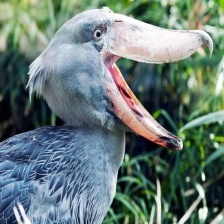
Species: SHOEBILL
Scientific name: BALAENICEPS REX